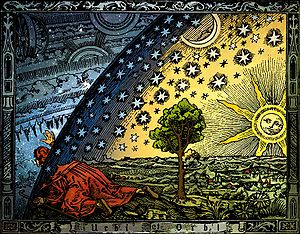
Astronomi
Håndkoloreret udgave af træsnit af ukendt oprindelse optrykt i Camille Flammarion's L'atmosphère: météorologie populaire (1888)
Astronomi er videnskaben, som omfatter observation og forklaring af hændelser udenfor Jorden og dens atmosfære. Astronomien regnes for en af de ældste videnskaber, idét man må formode at de allertidligste mennesker må have bemærket og spekuleret over de himmellegemer, der kan ses med det blotte øje; stjerner, Solen, Månen samt visse planeter og til tider kometer og stjerneskud.